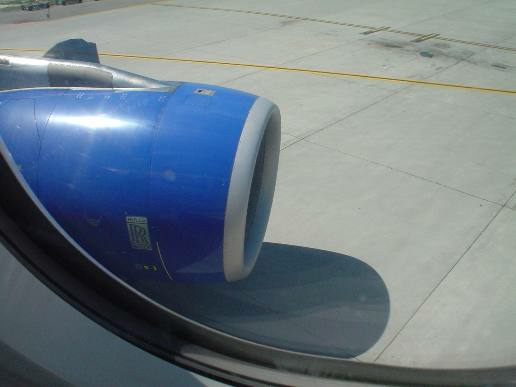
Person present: No